List of megaliths

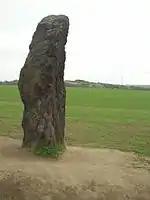
Kamenný pastýř in Klobuky, Czech Republic

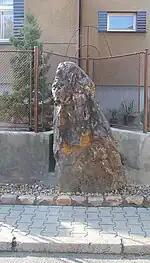
Menhir in Dolni Chabry, Czech Republic

Menhirs: 1172